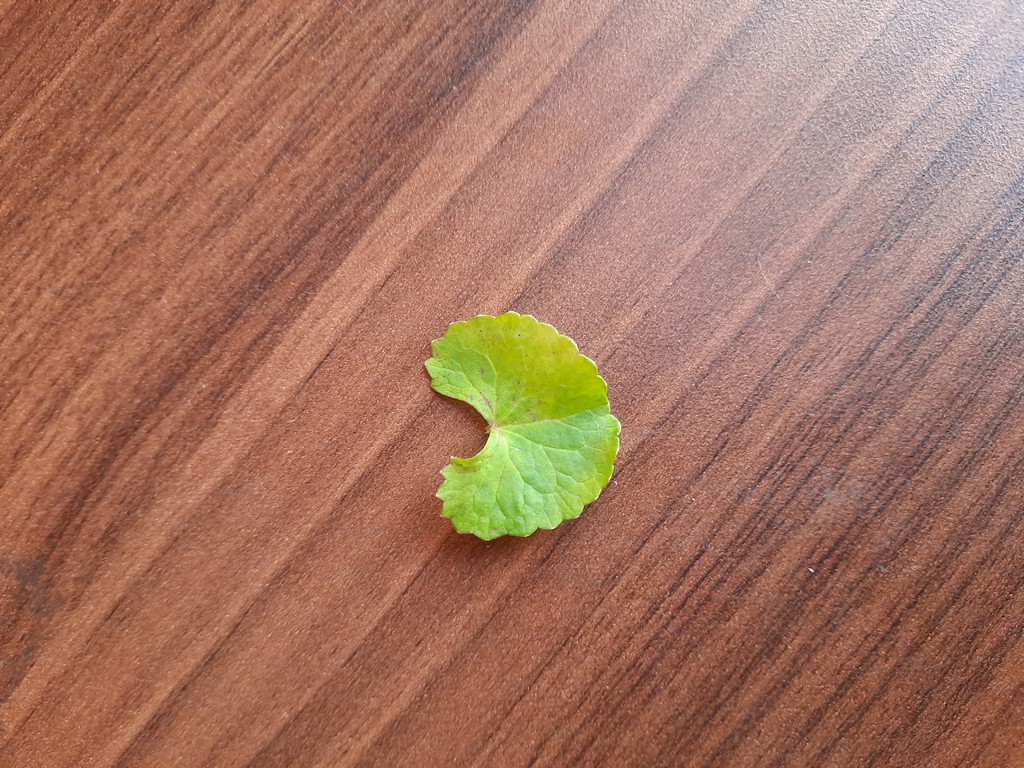
Label: Unhealthy